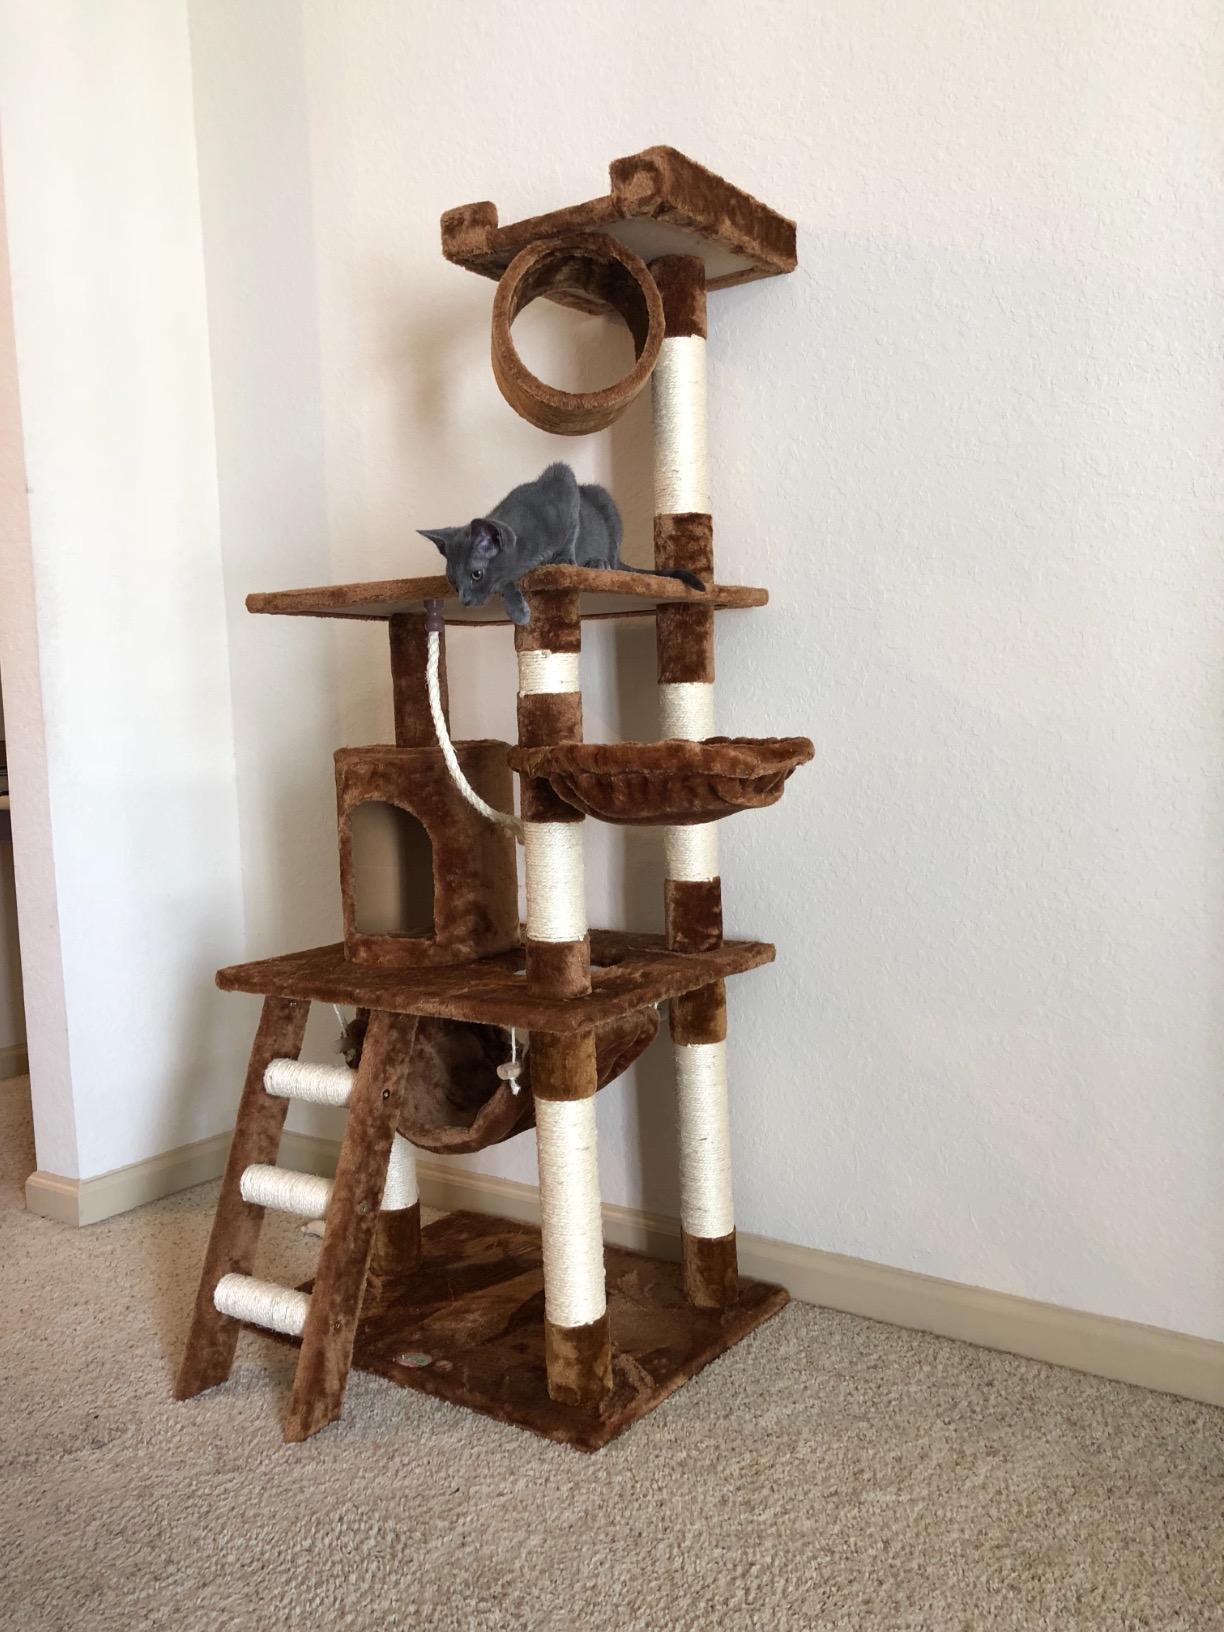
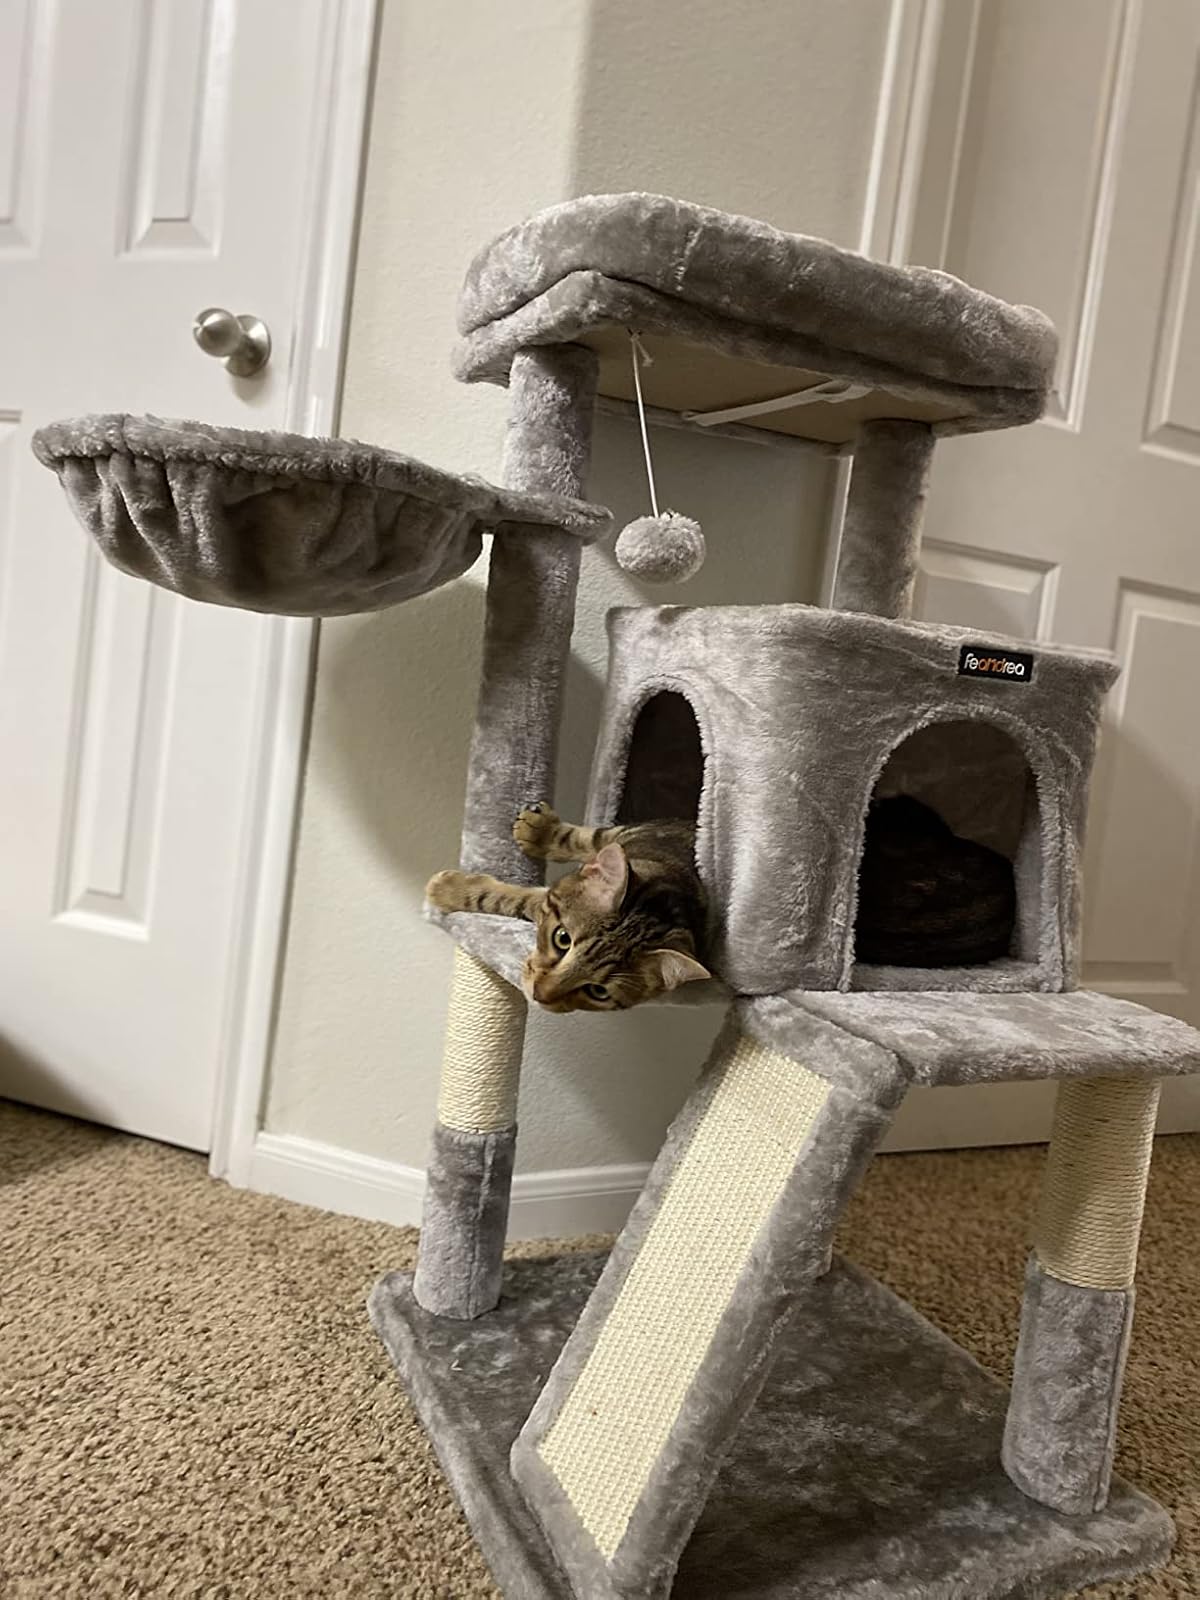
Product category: items_cat tree
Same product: no